Jean Hosmer

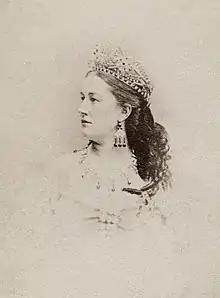
Carte-de-visite, circa 1865

Jean Haskell Hosmer (January 29, 1842 – January 29, 1890) was an American actress and tragedienne who reached the zenith of her career directly following the American Civil War, and is associated through her career with actor and Lincoln assassin John Wilkes Booth along his brother Edwin Booth.